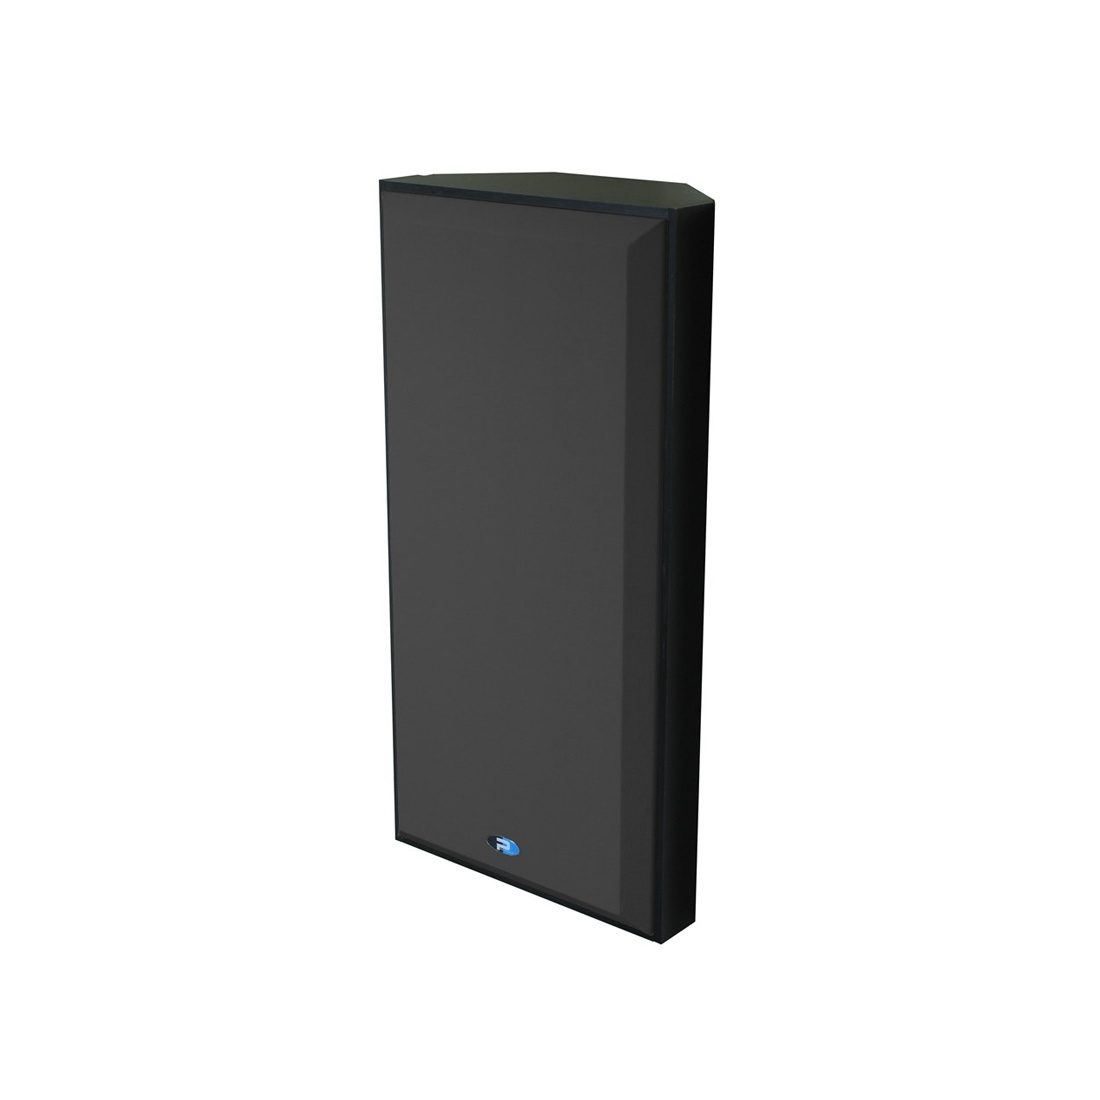
Corner Mount bass trap, 24"x48 RA-MAXTRAP-BK
Brand: Cecere's Music
Category: Hardware > Building Materials > Sound Dampening Panels & Foam > Bass Traps